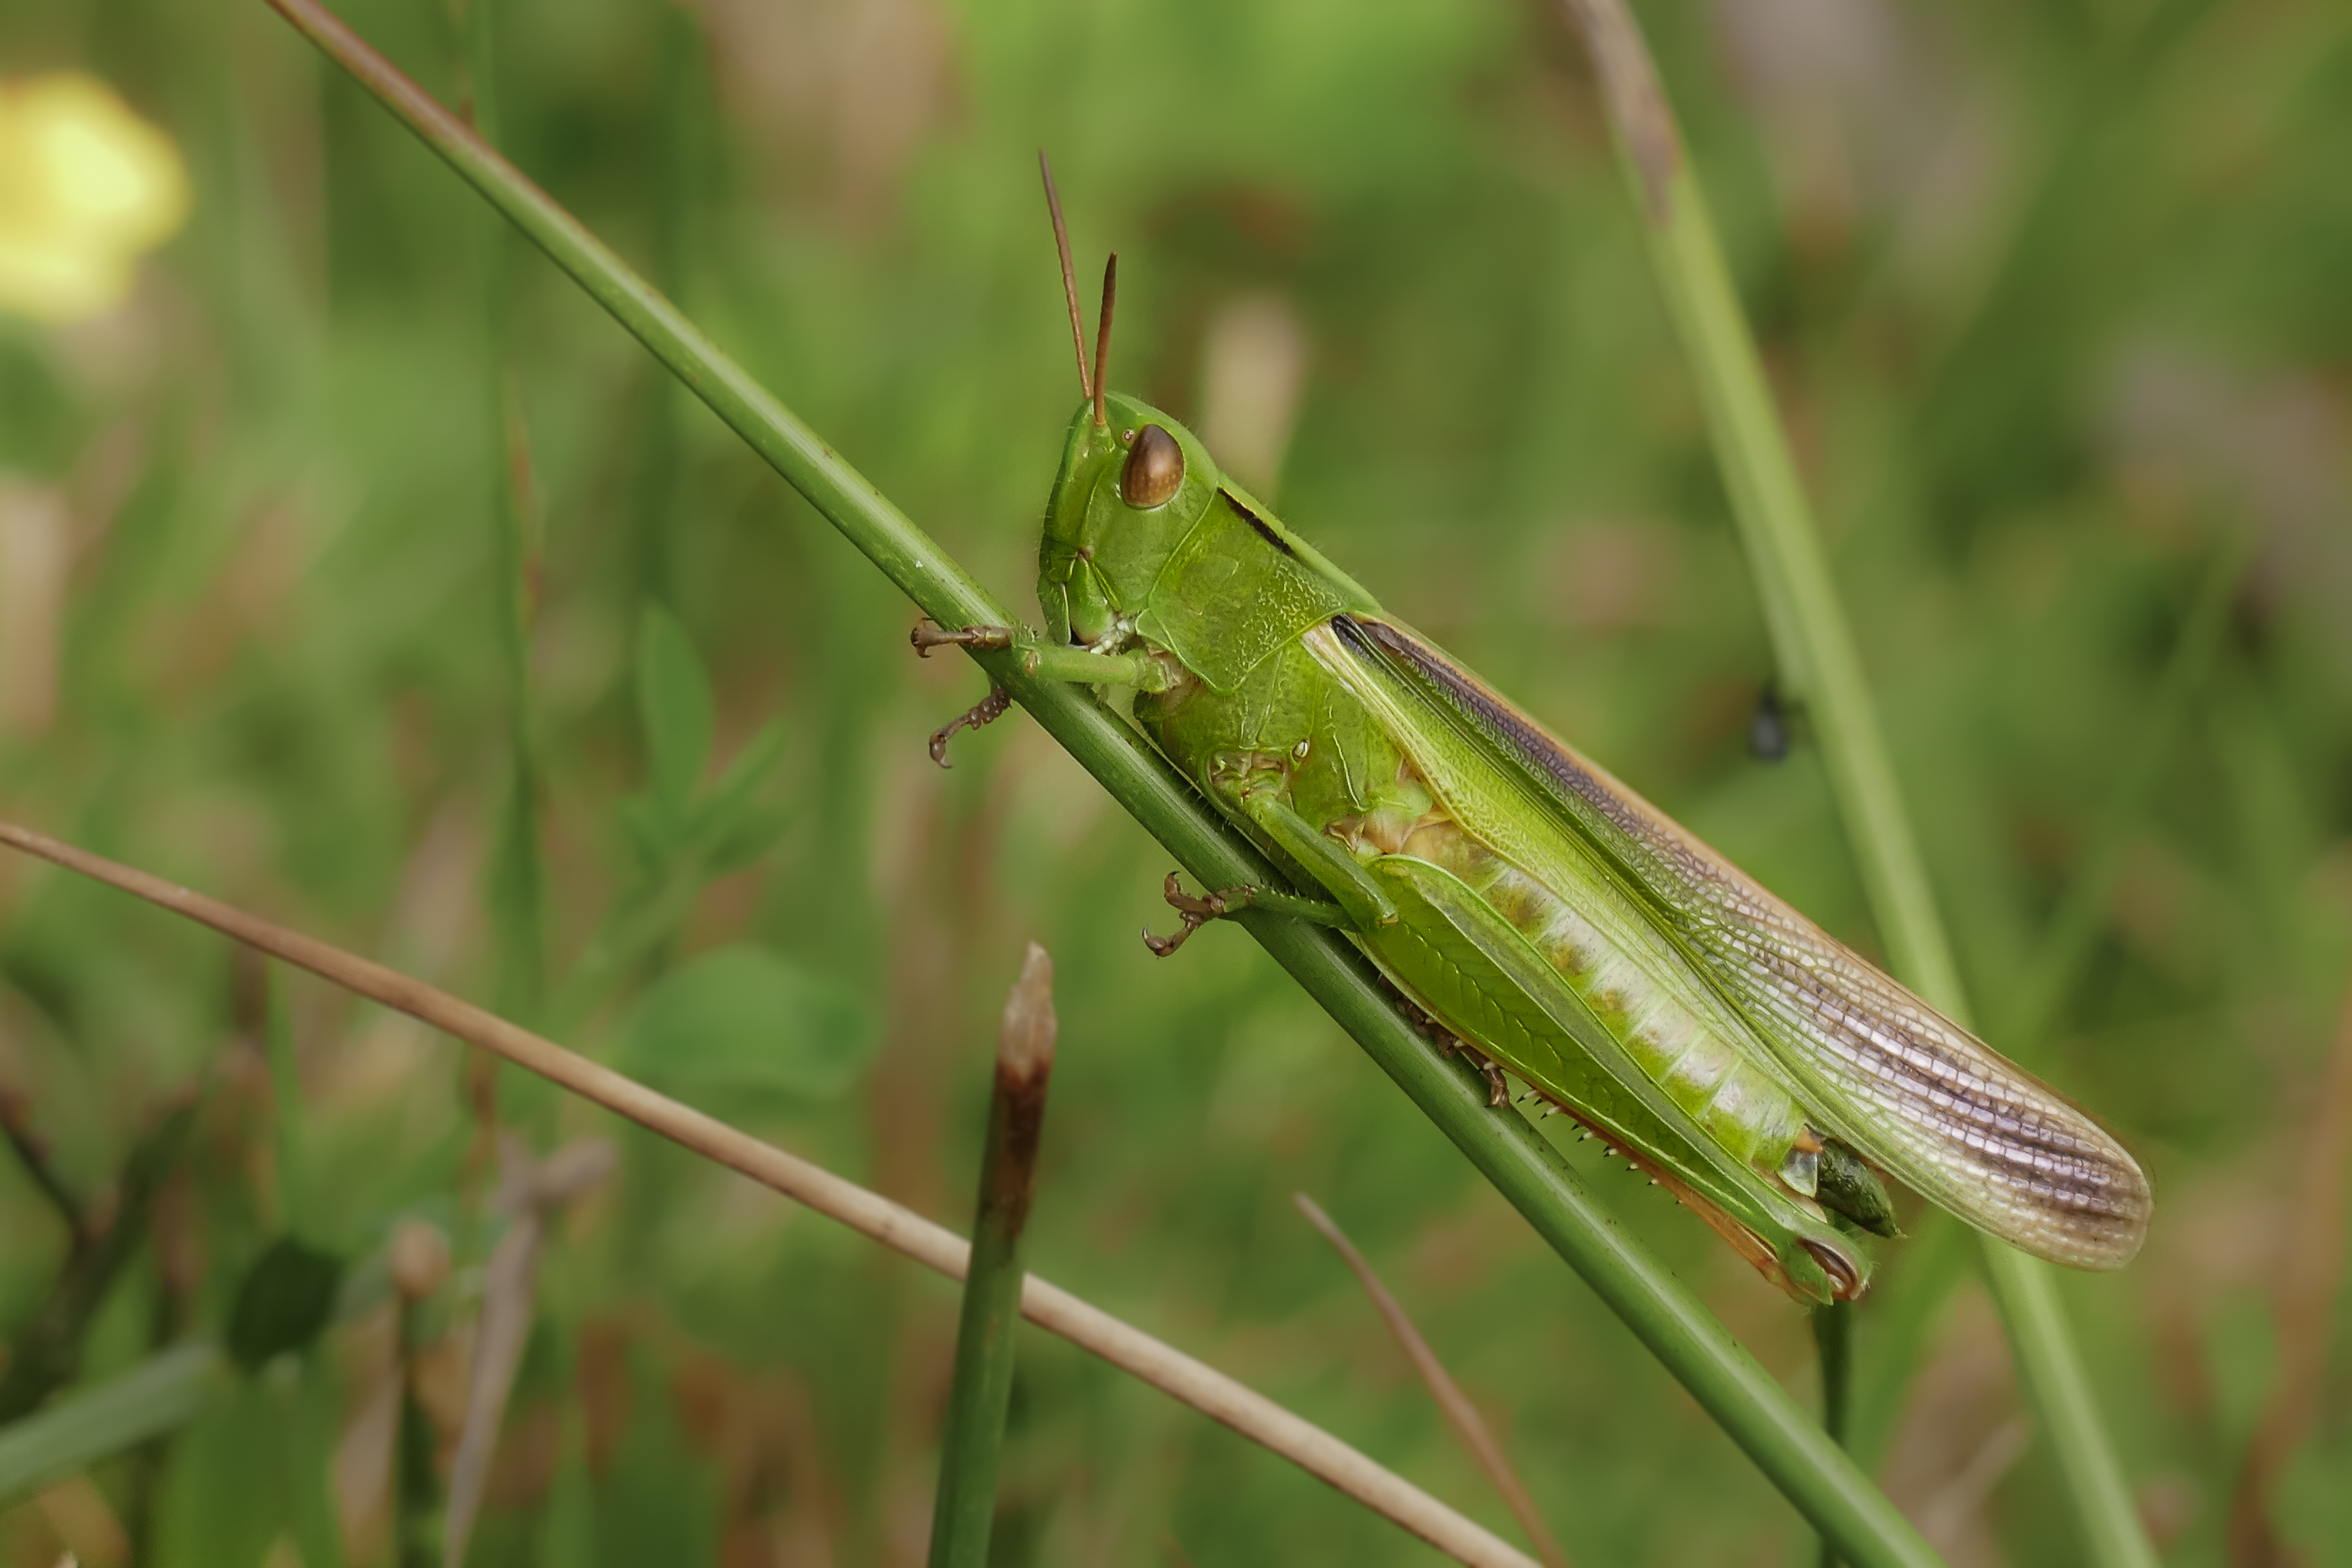
nature, grass, prairie, green, insect, macro, fauna, invertebrate, close up, animals, naturaleza, lumixfz1000, fz1000, damselfly, grasshopper, locust, ggl1, xovesphoto, animales, saltamontes, panasoniclumixfz1000, macro photography, grass family, plant stem, net winged insects, cricket like insect